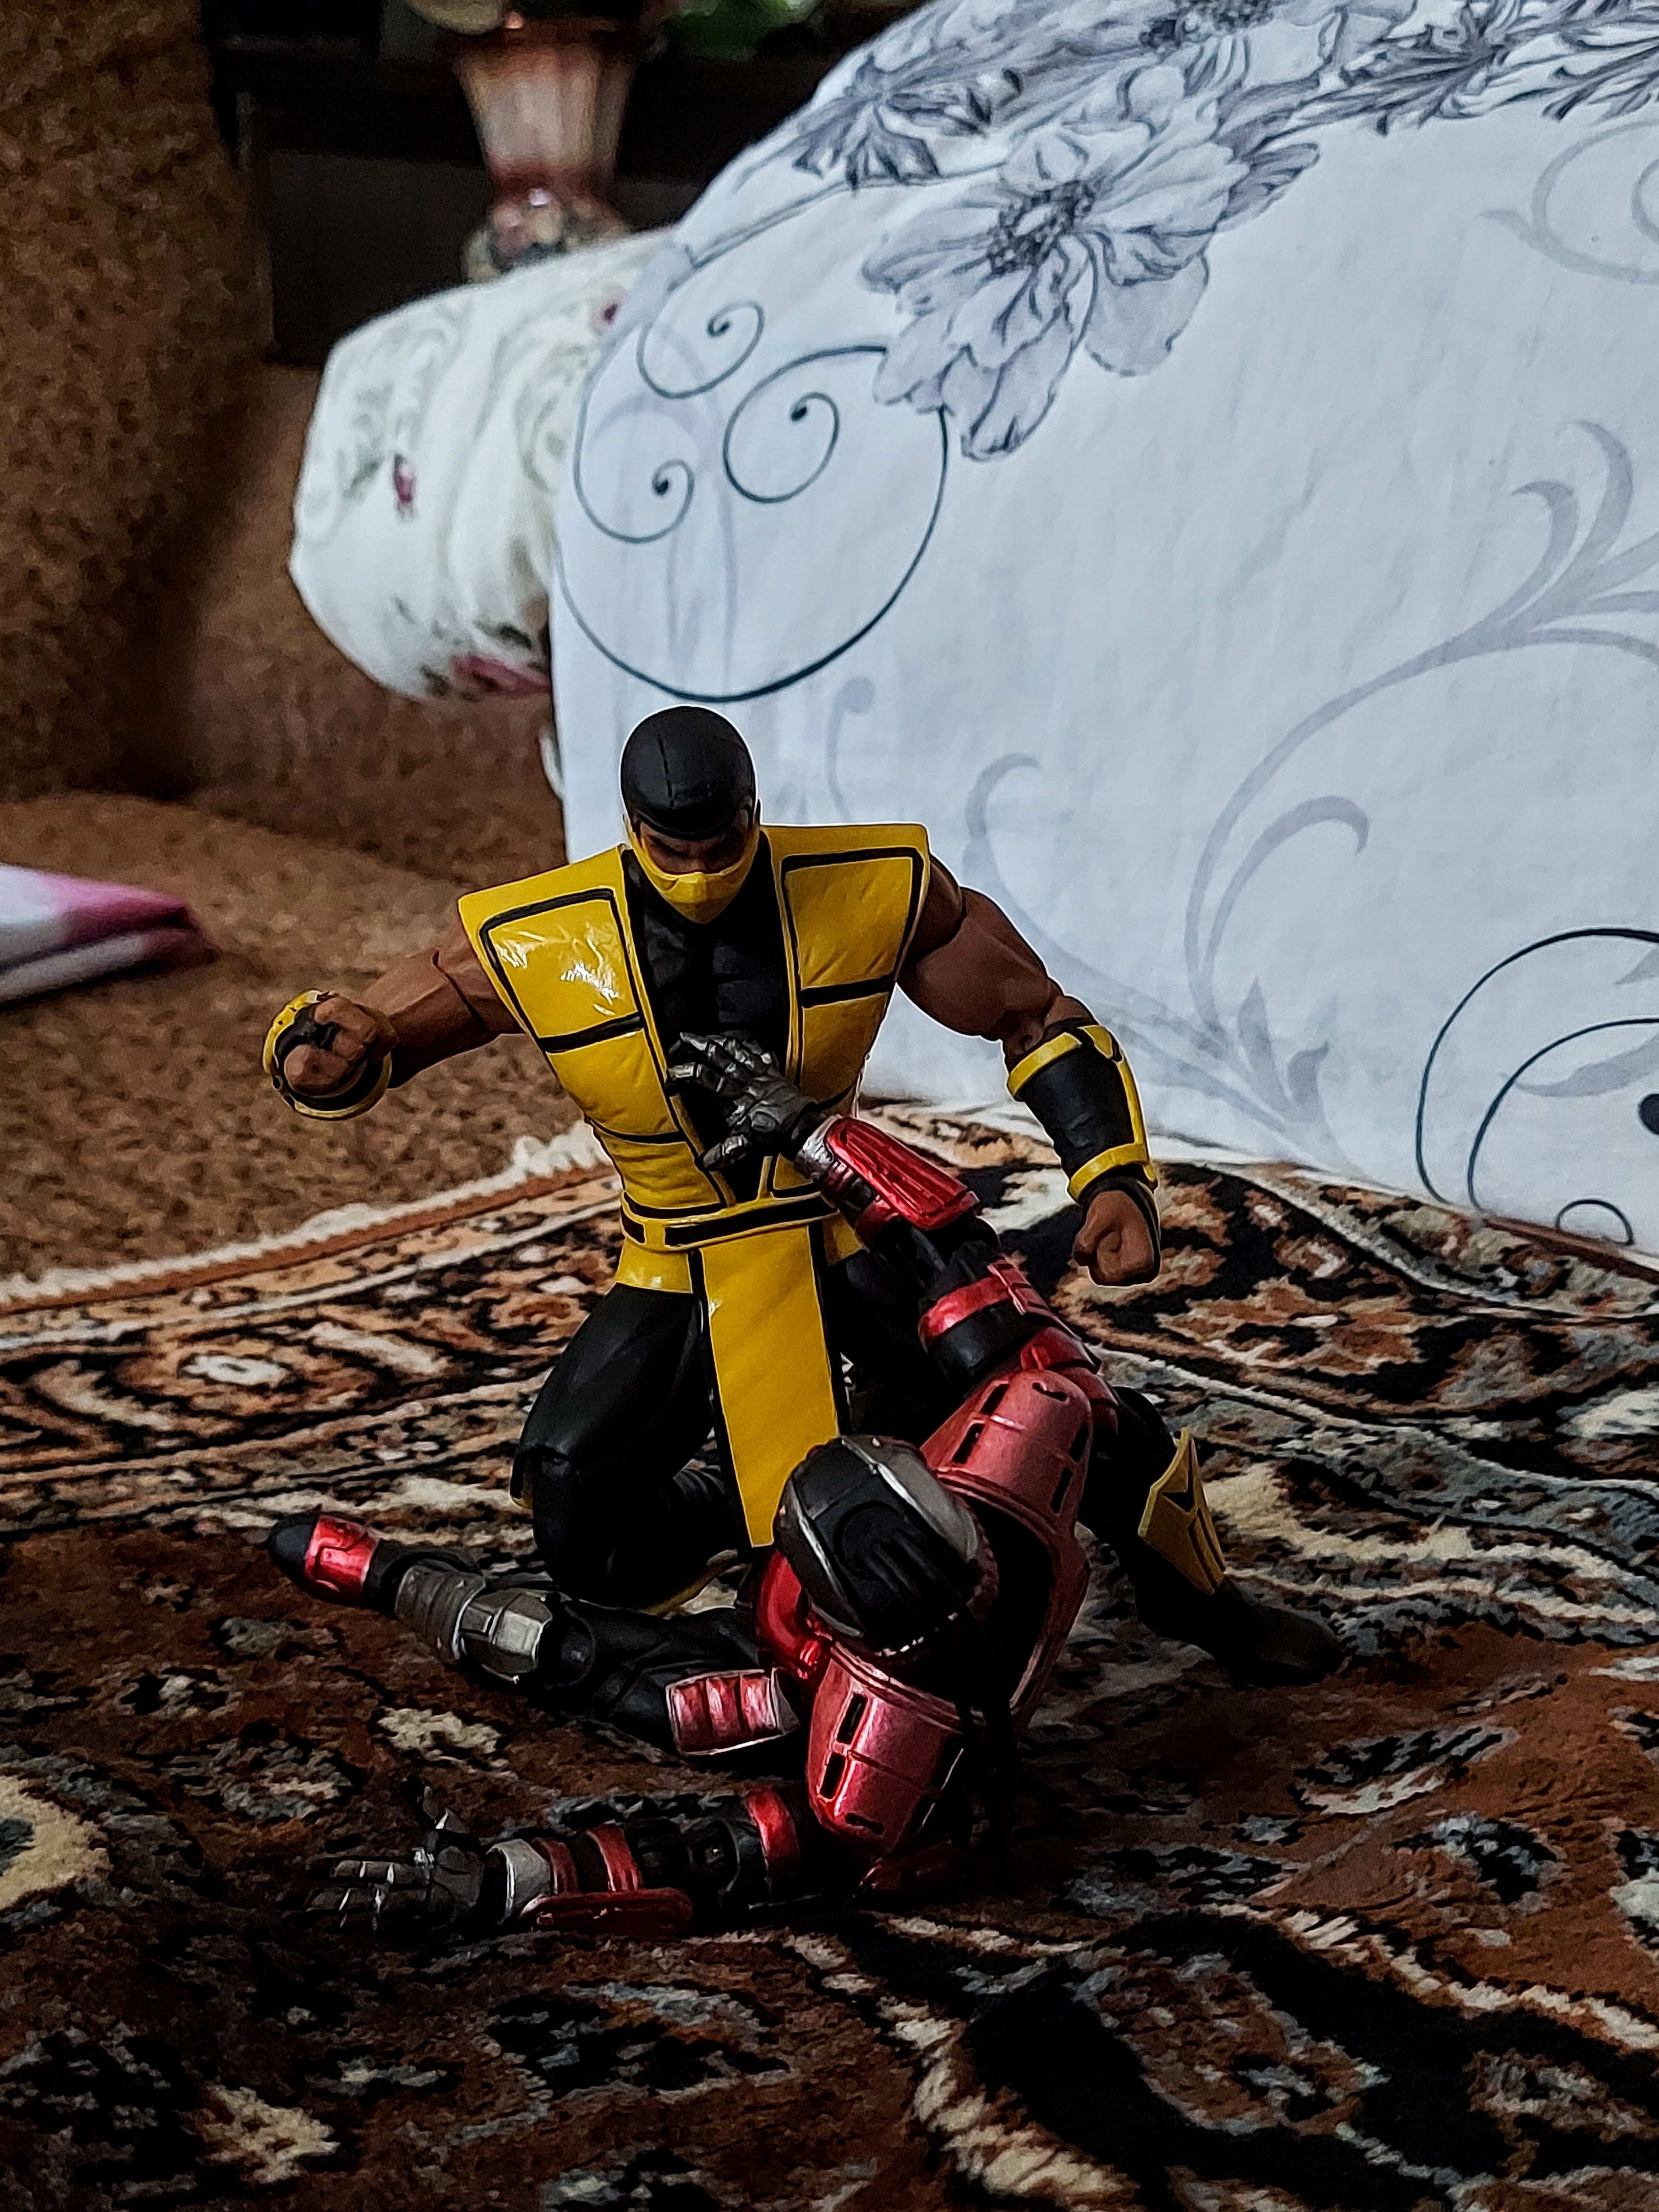
scorpion, storm, collectibles, toy, automotive tire, art, machine, soil, fictional character, carmine, recreation, action figure, fiction, personal protective equipment, plastic, costume, animation, figurine, metal, visual arts, adventure, rock, sitting